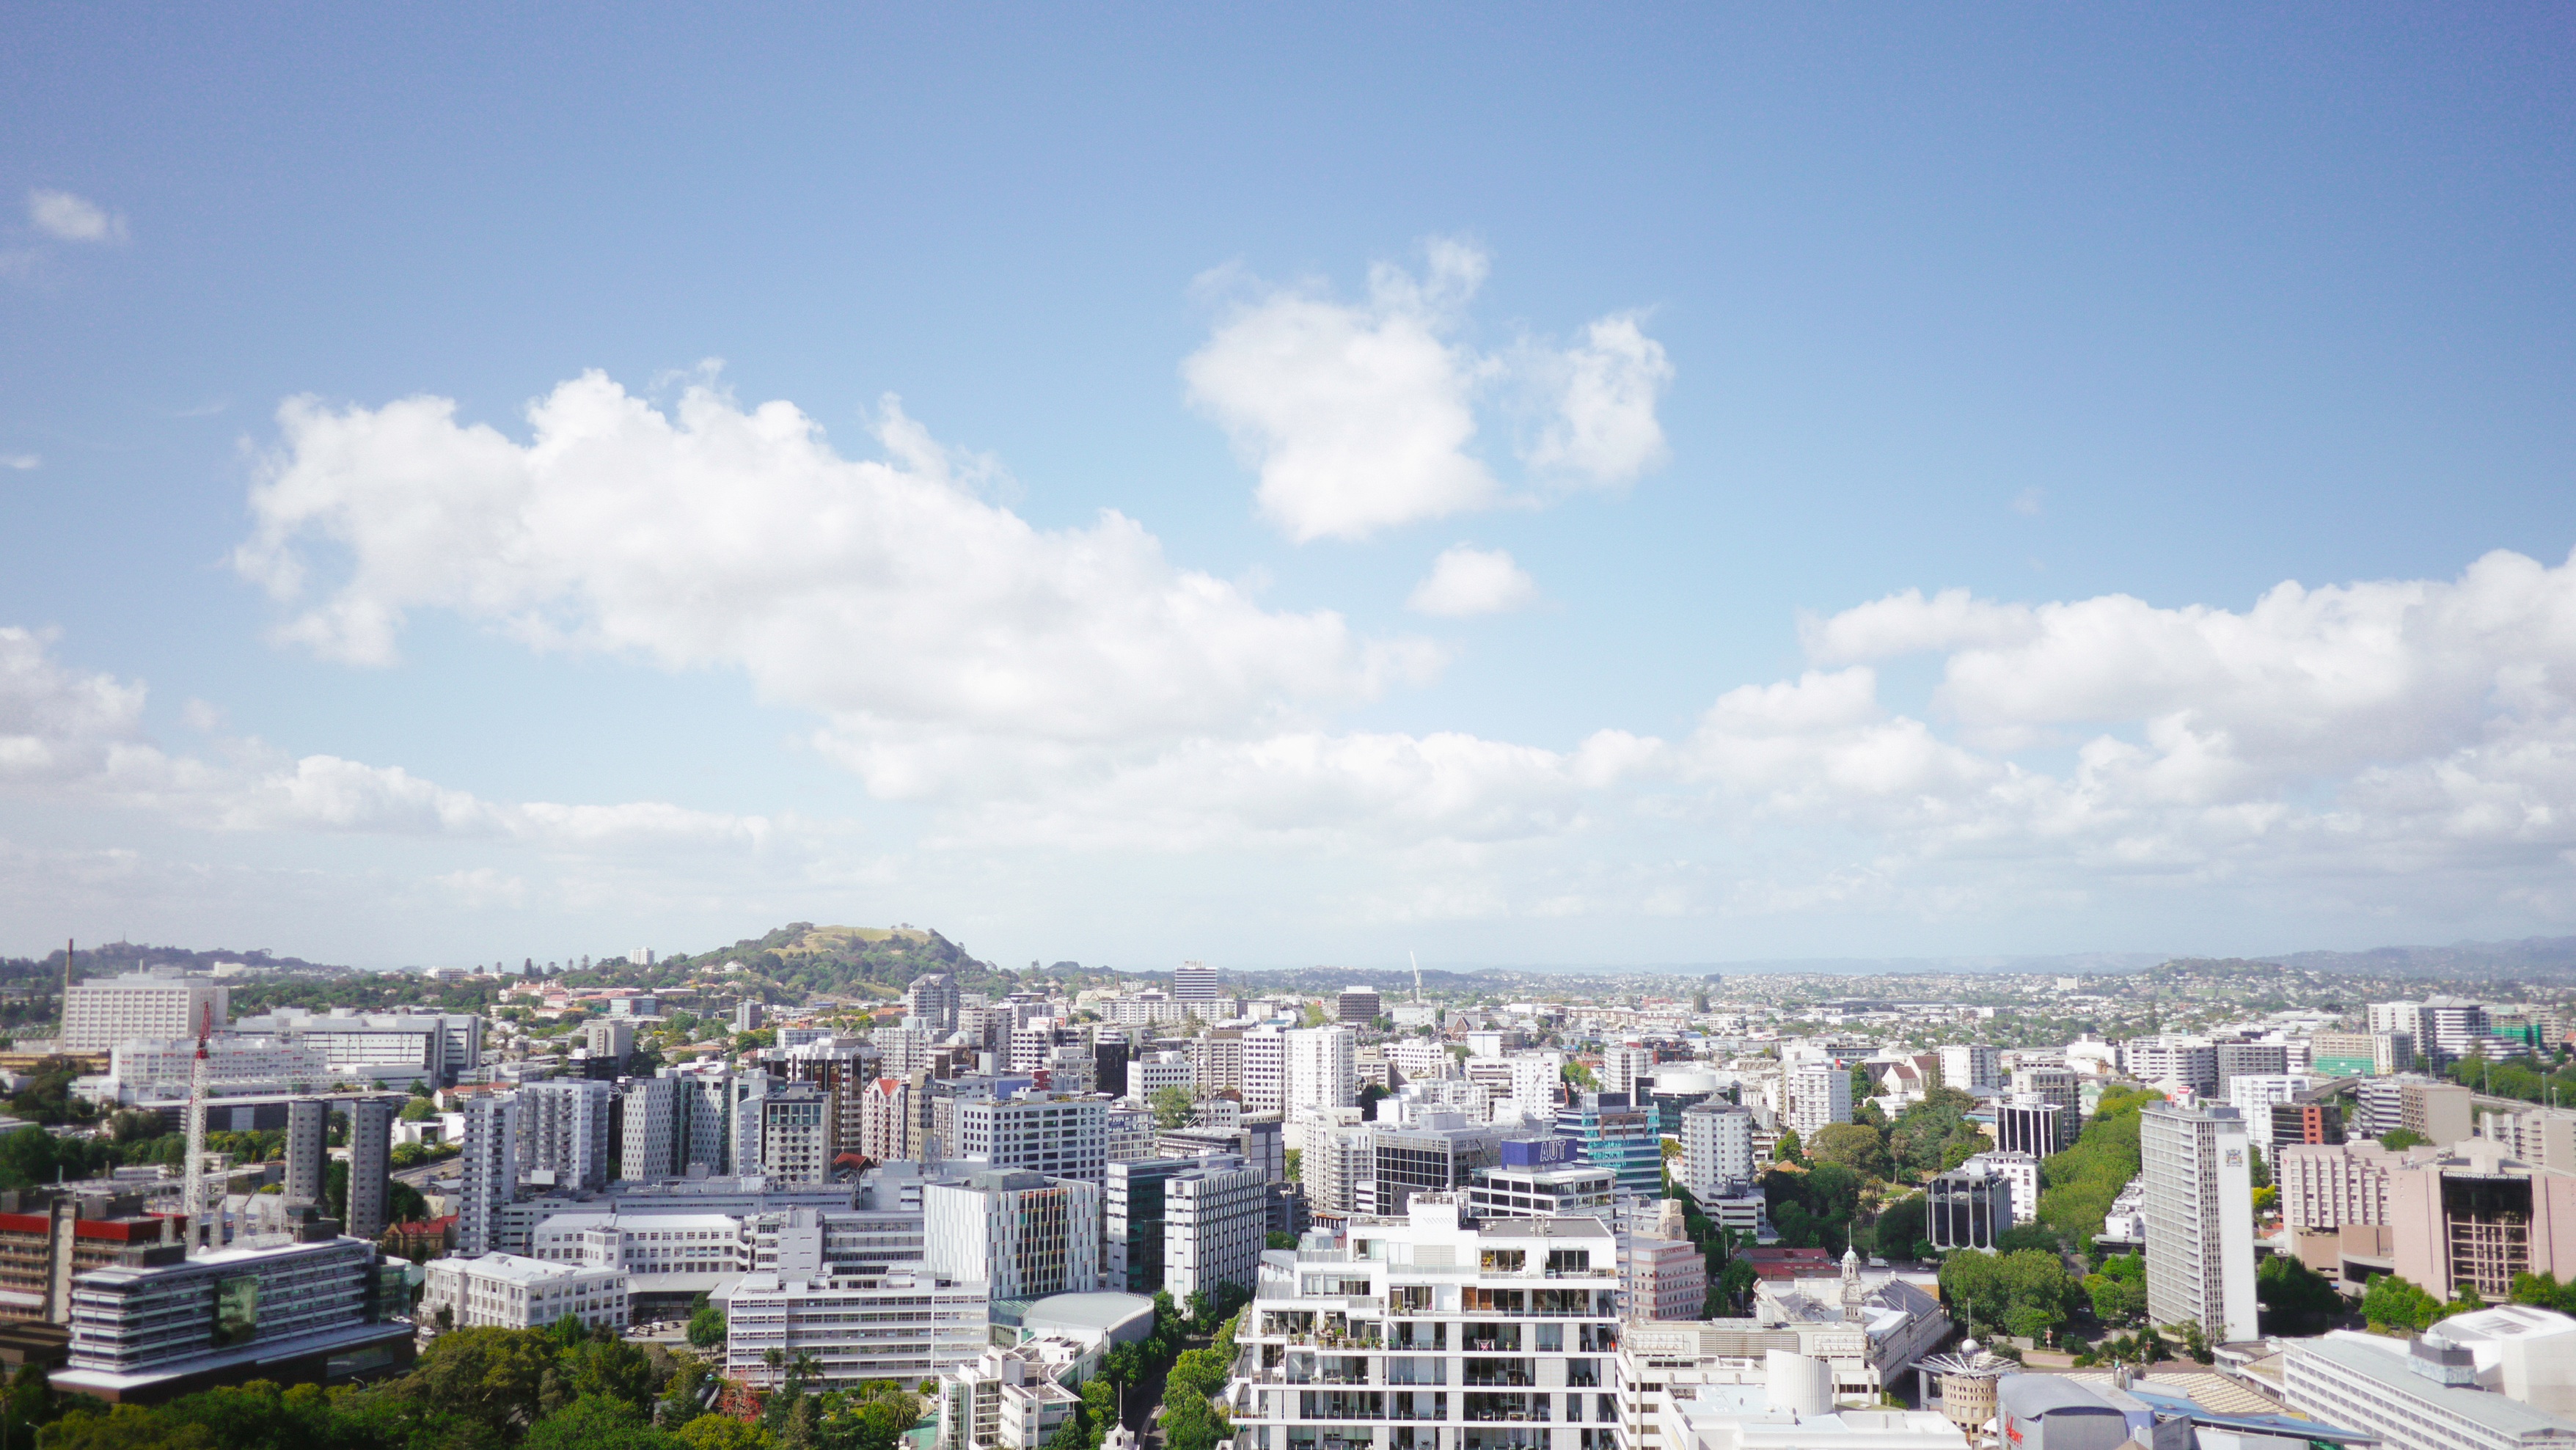
horizon, sky, skyline, town, roof, building, city, skyscraper, cityscape, panorama, downtown, suburb, tower block, district, neighbourhood, residential area, human settlement